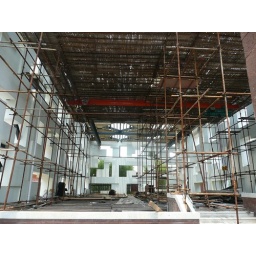
pavilion over water treatment plant on the Suzhou River